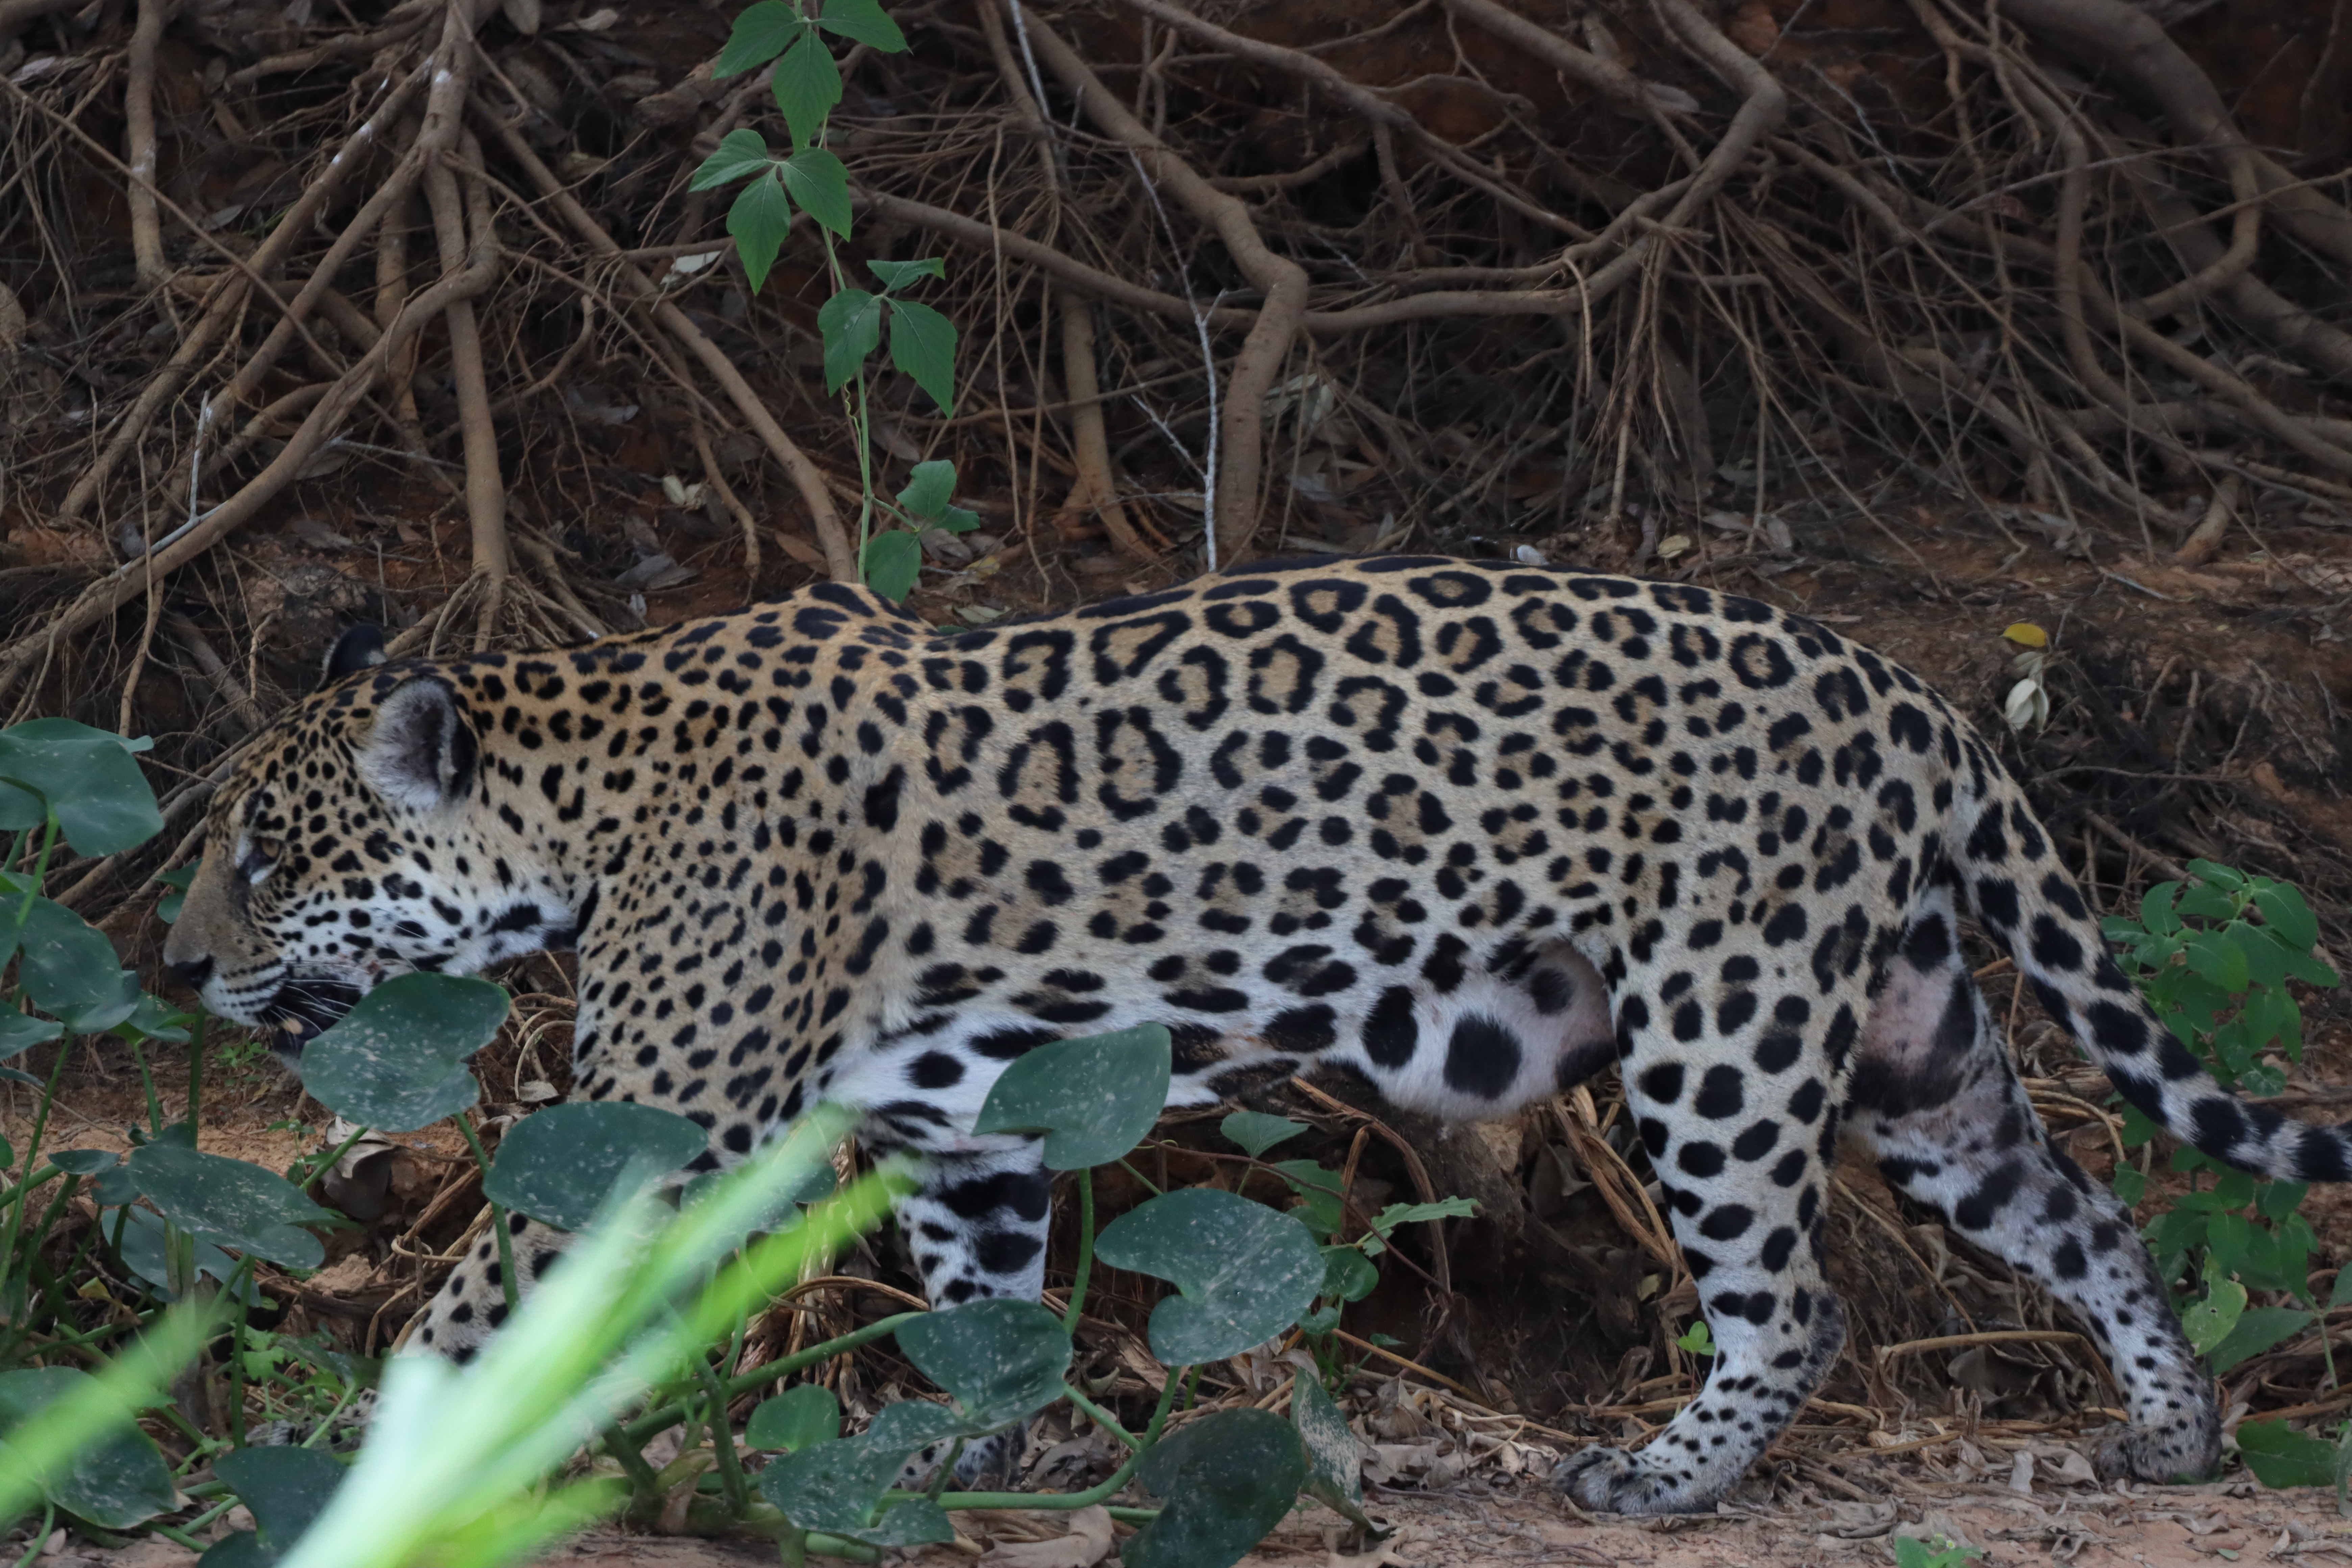
Jaguar: Jaju